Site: brandenburg
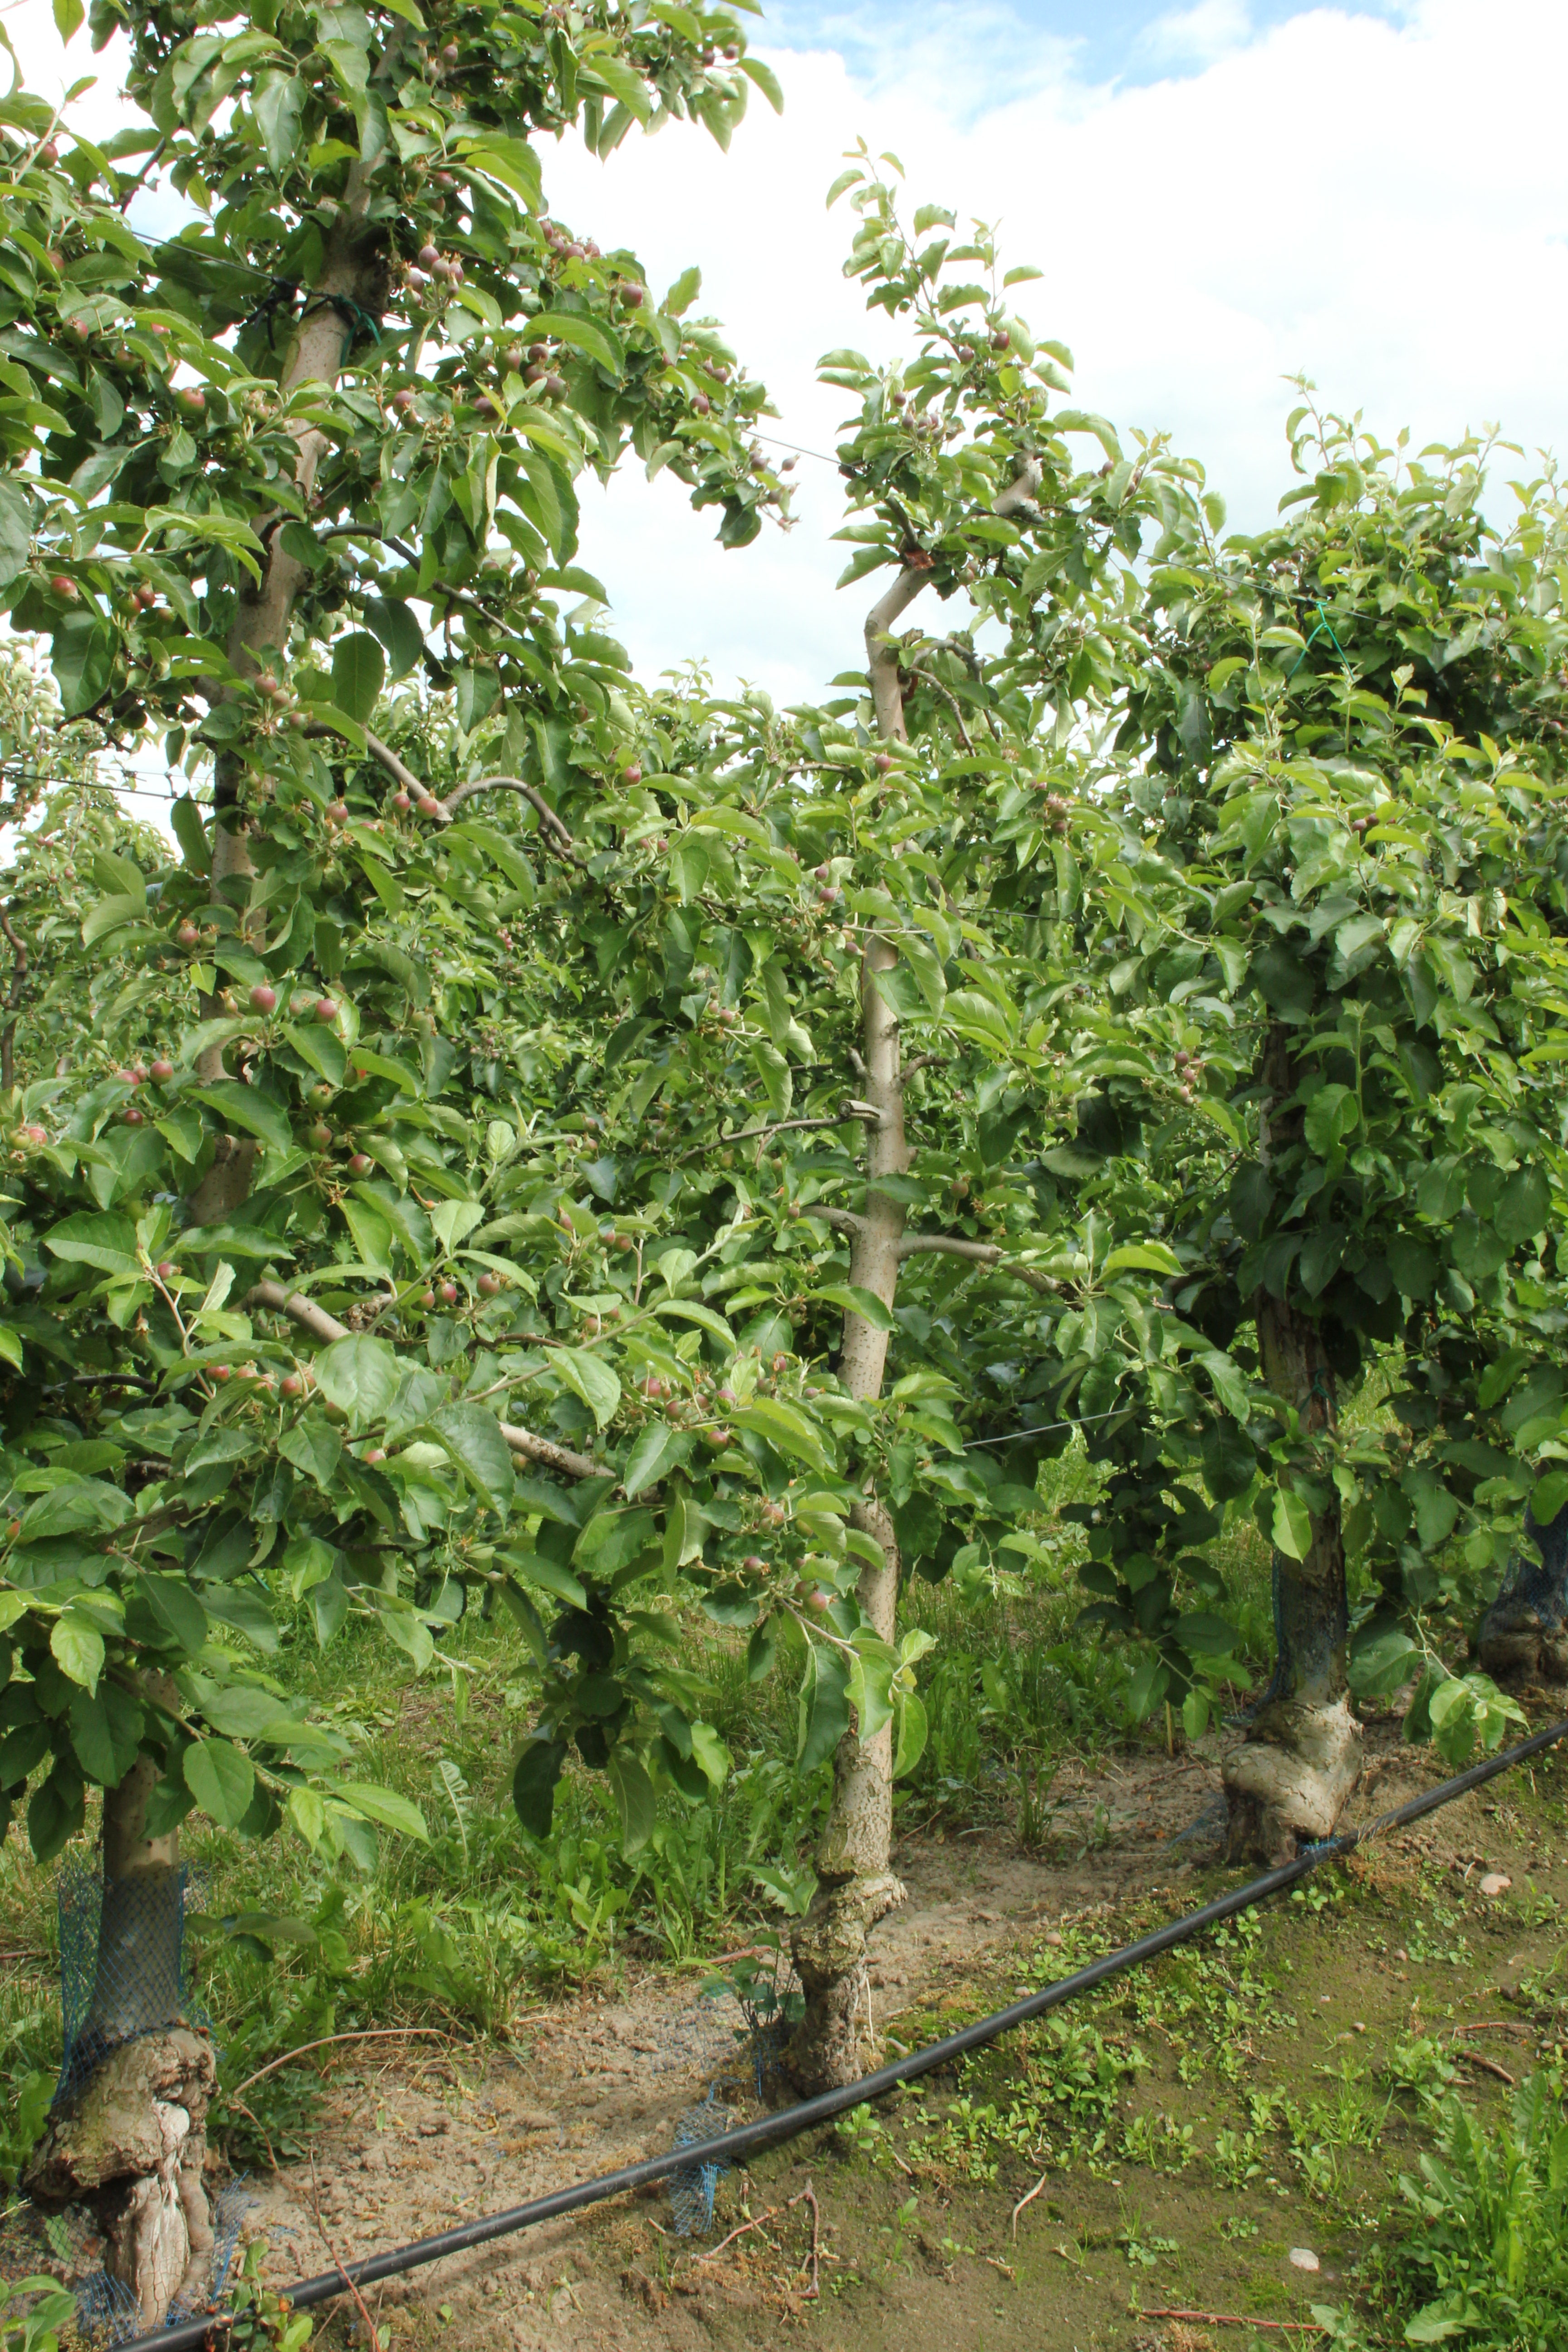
Growth stage (BBCH 72): Development of fruit